Matthew Kellway

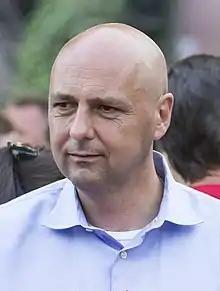
Kellway in 2015

Matthew Kellway (born December 10, 1964) is a Canadian economist and former politician. He was a New Democratic Member of Parliament for the Toronto riding of Beaches—East York from 2011 to 2015. In the 2018 municipal election he came in second in Ward 19 for the Toronto City Council.